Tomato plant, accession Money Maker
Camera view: horizontal (90 deg, fisheye); turntable rotation: 300 degrees
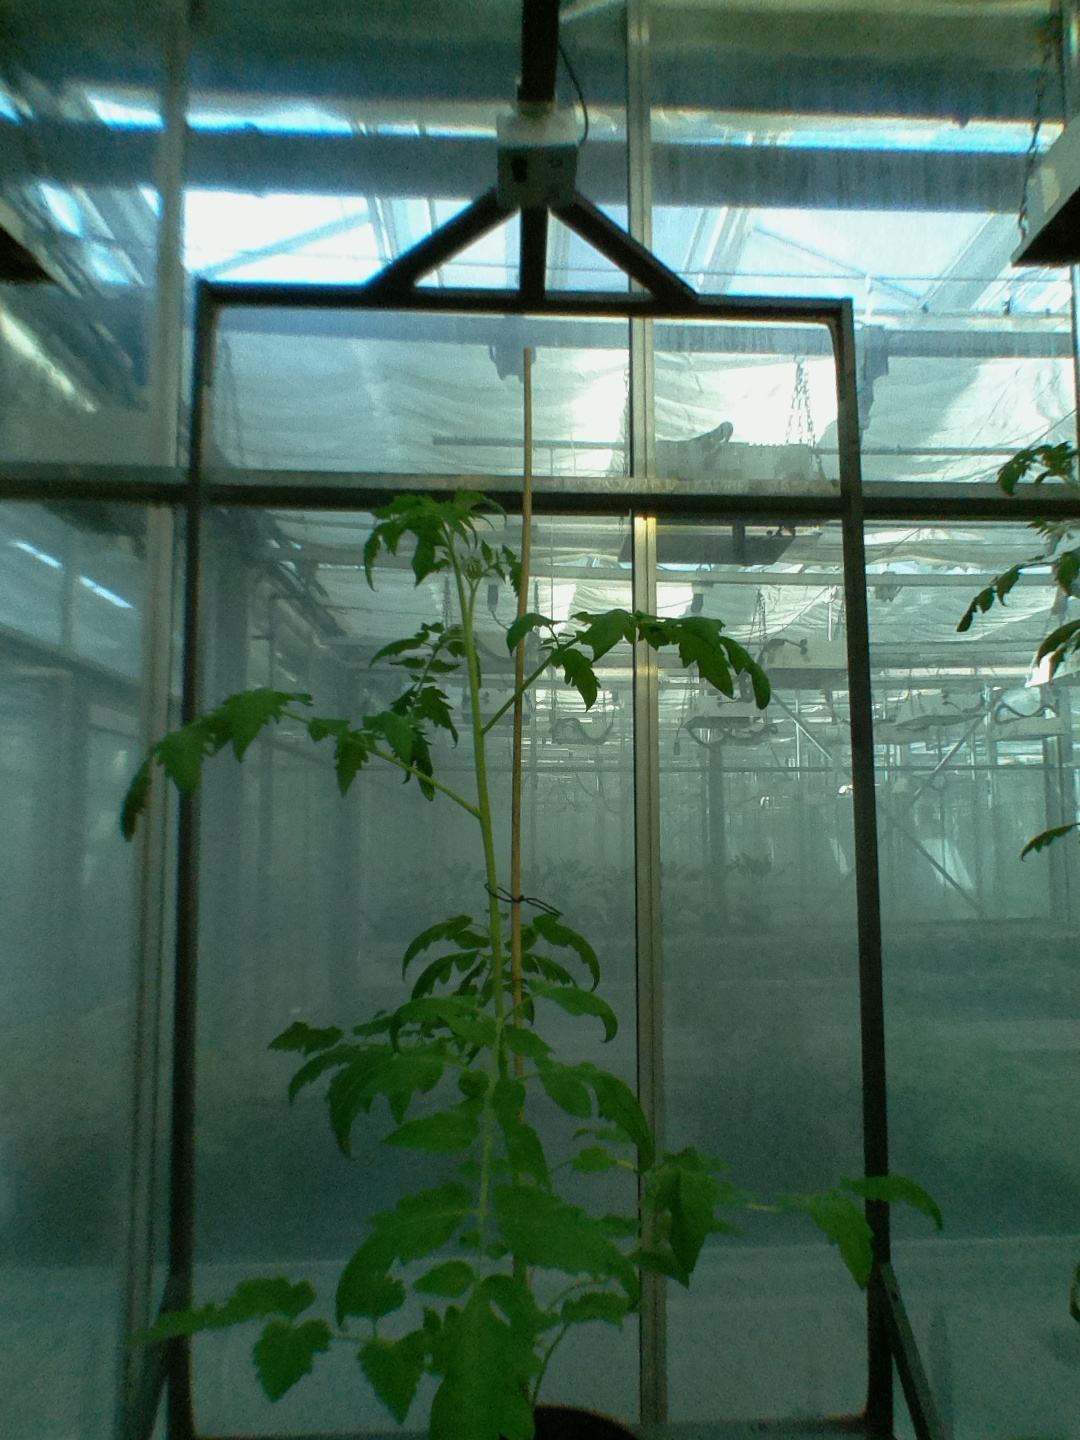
BBCH growth stage 54: 4 inflorescences visible